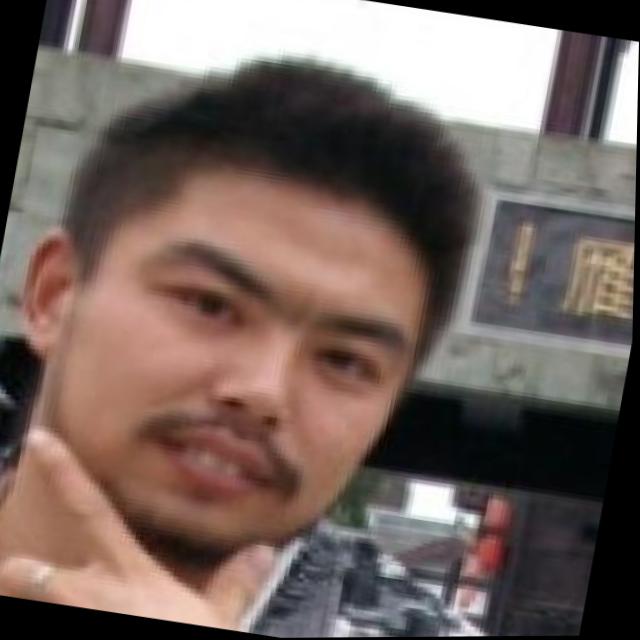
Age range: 21-44